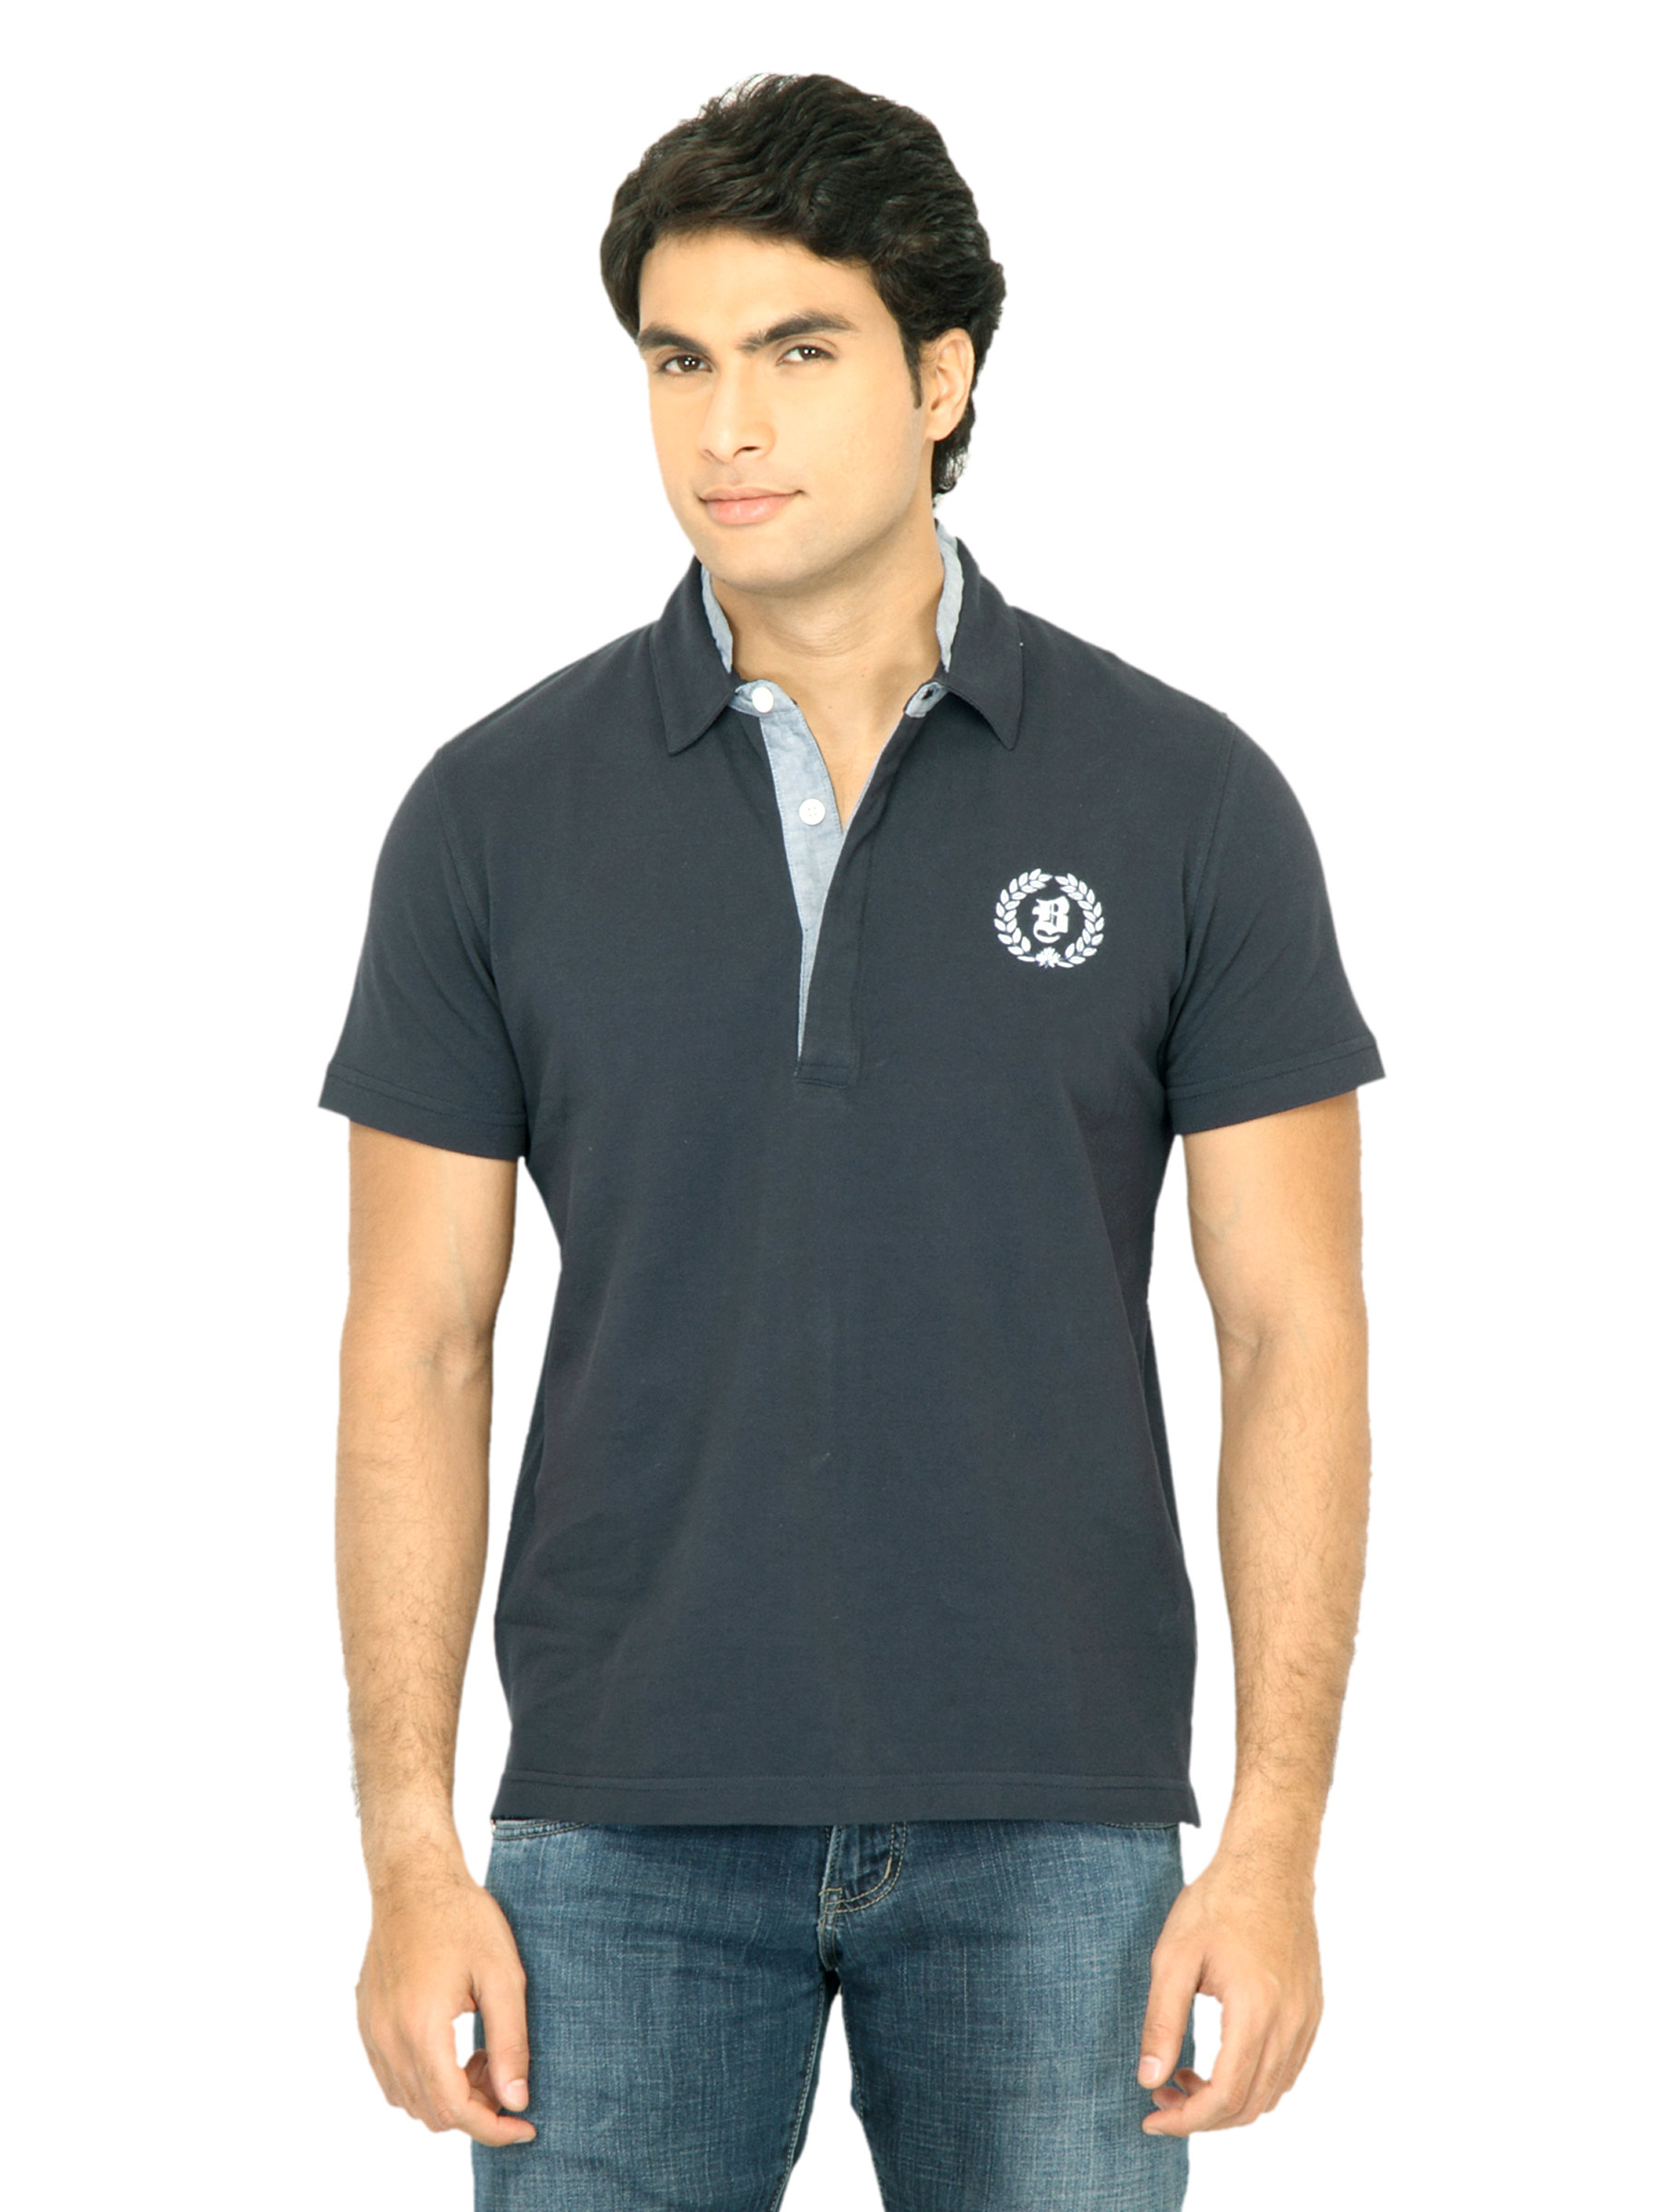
United Colors of Benetton Men Solid Navy Blue Polo Tshirt
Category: Apparel / Topwear / Tshirts
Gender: Men
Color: Navy Blue
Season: Summer 2011
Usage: Casual